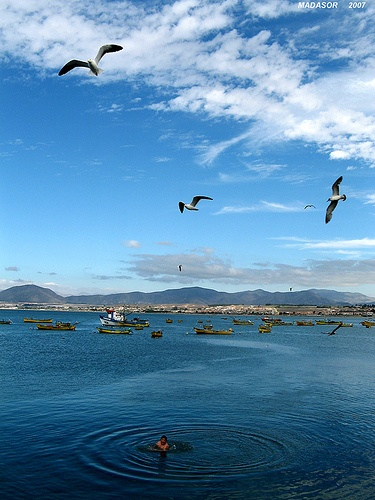
A group of sea gulls flying over a body of water on a partly cloudy day.
A person swims in the water with birds overhead.
Sea gulls, mountains in horizon, and one swimmer in calm water.
A man sits in water while seagulls fly overhead.
There are three seagulls  flying above the ocean.